Selkirkshire

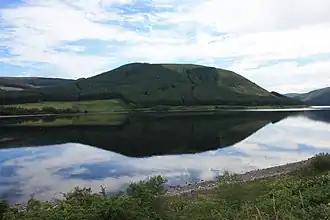
St Mary's Loch near Selkirk from the west bank

Selkirkshire County Council was created in 1890 under the Local Government (Scotland) Act 1889, which established elected county councils across Scotland. The 1889 Act also instigated a review of boundaries, particularly where burghs straddled county boundaries. The boundary review for Selkirkshire concluded in 1891 and made a number of mostly minor changes. The most significant change was that the burgh of Galashiels was brought entirely within Selkirkshire, where it had previously been partly in Roxburghshire. Selkirkshire County Council met at the County Buildings on Ettrick Terrace in Selkirk, which had been built in 1870 as a sheriff court and meeting place for the Commissioners of Supply, the main administrative body for the county prior to the creation of the county council. The council's staff were based at the Bank of Scotland Buildings in the Market Place in Selkirk.